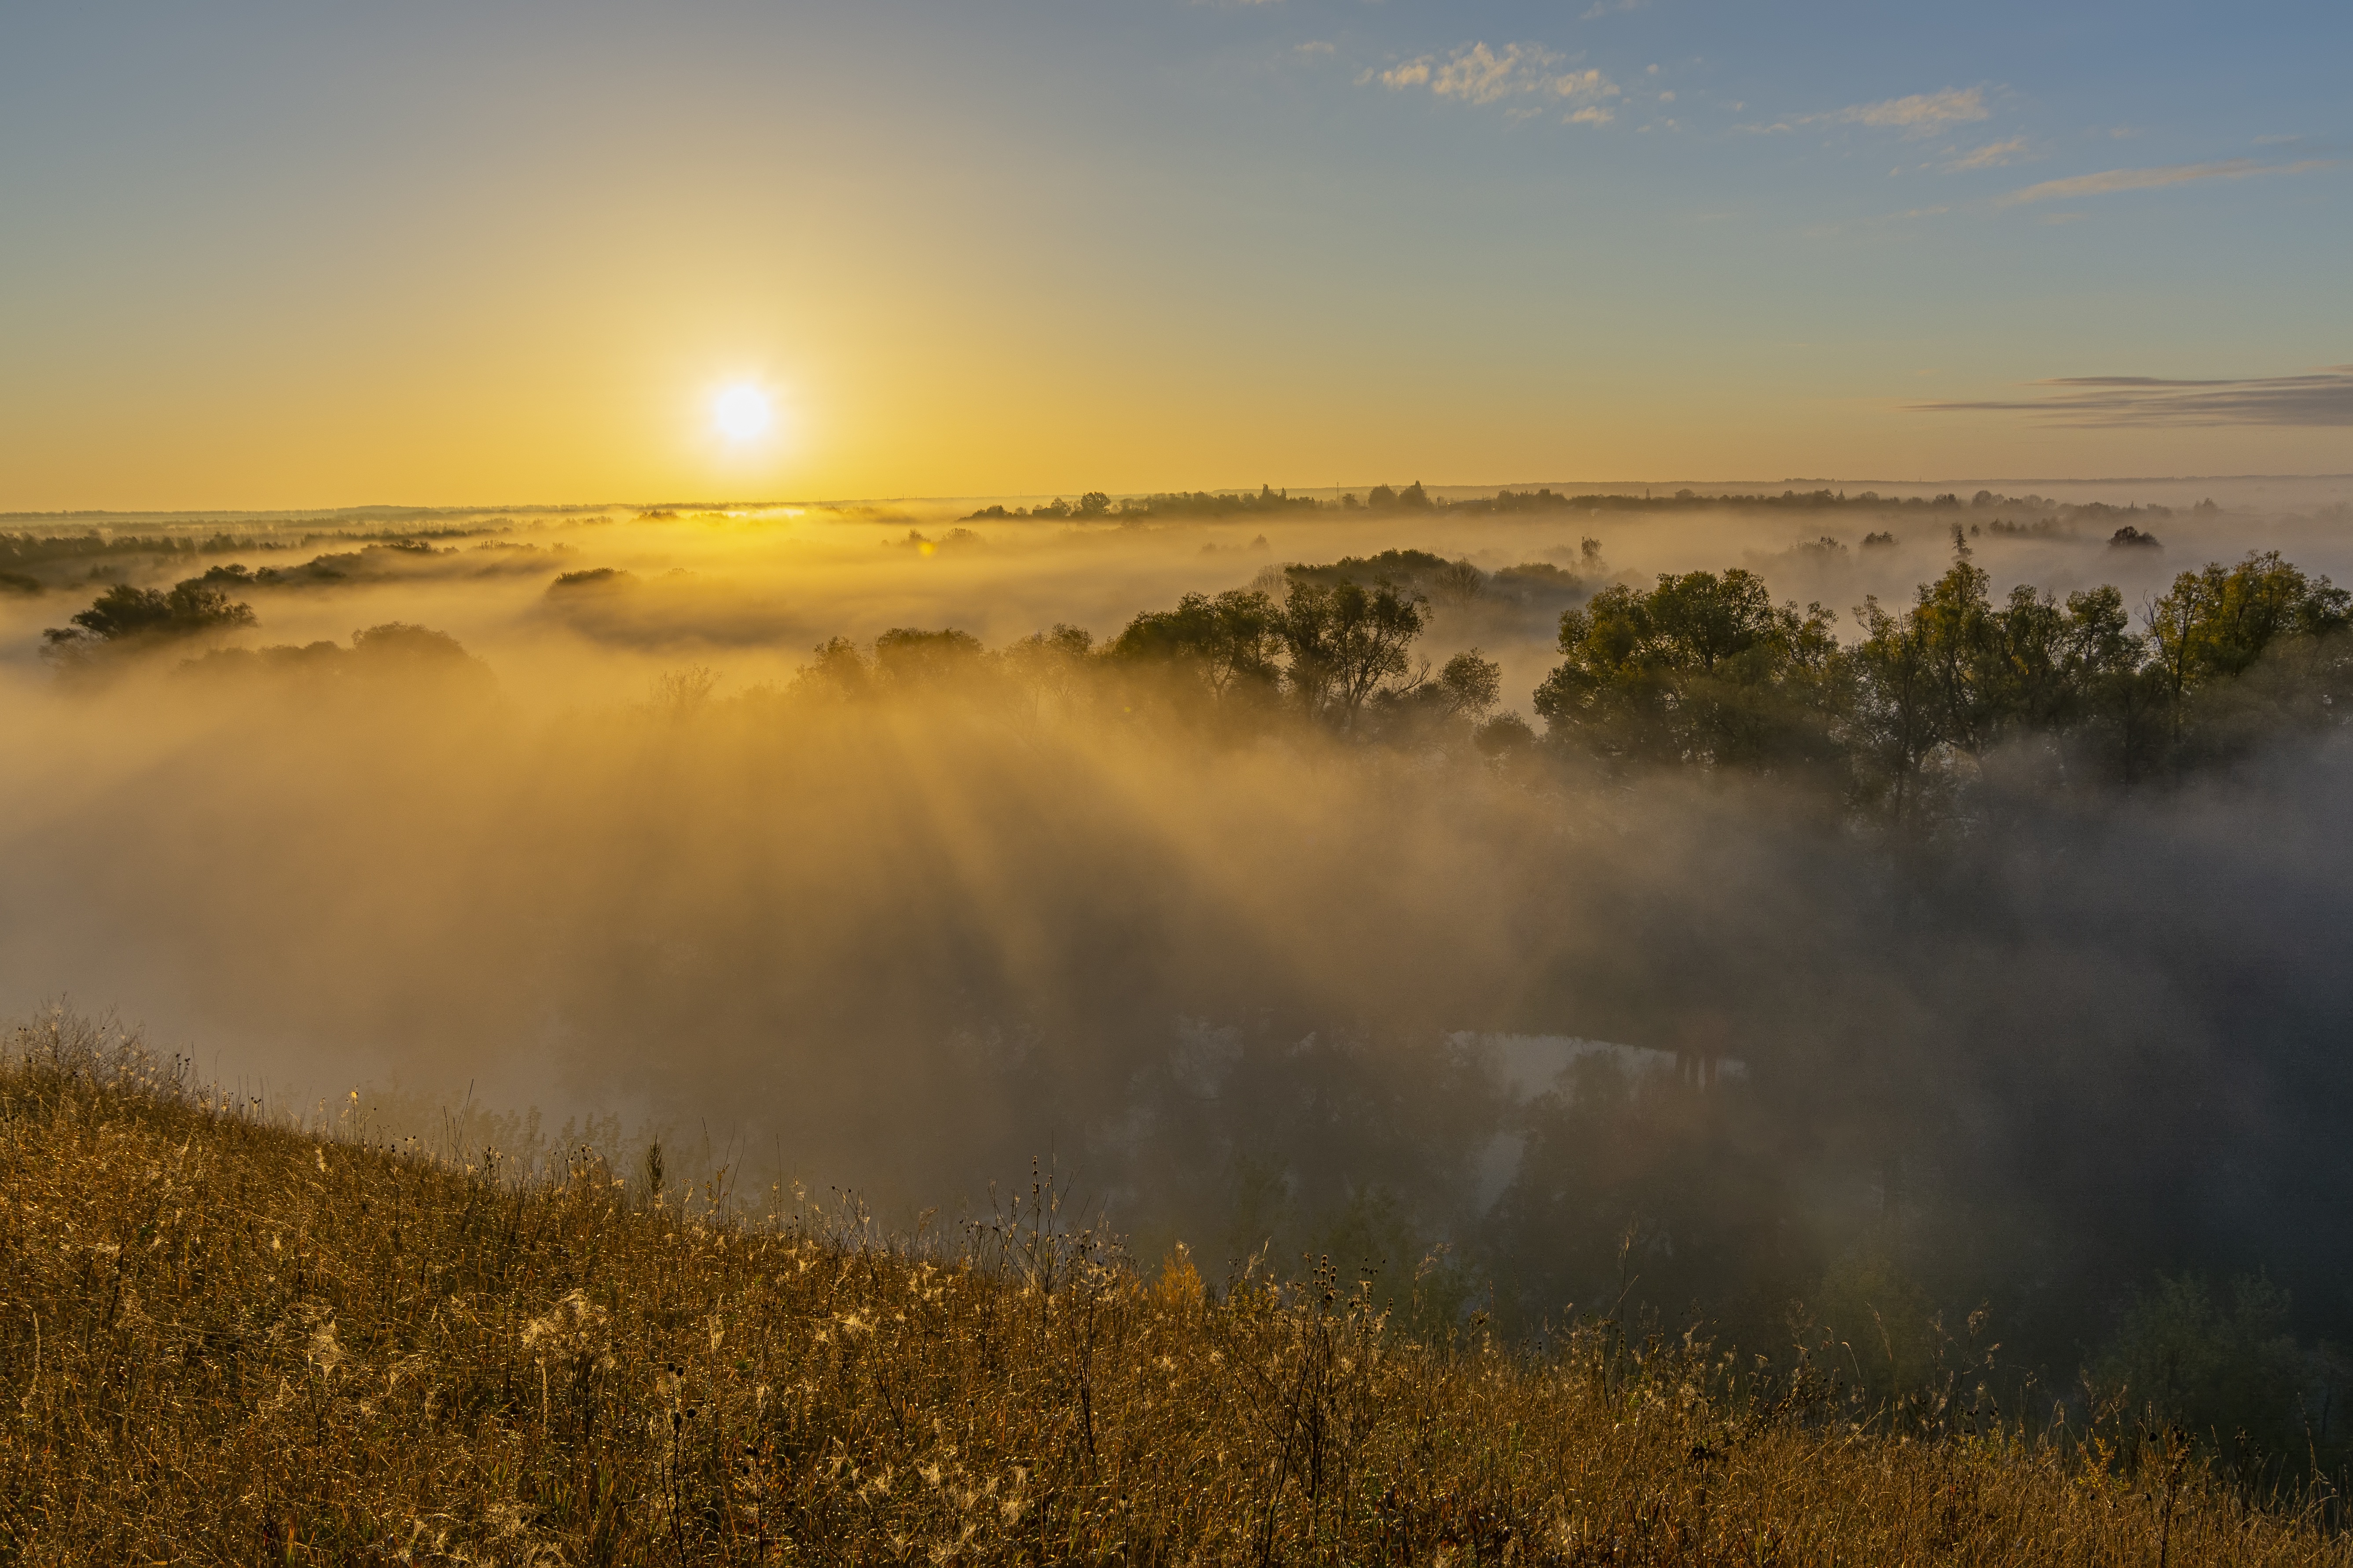
sun, sky, atmosphere, daytime, plant, ecoregion, natural landscape, natural environment, dusk, sunset, afterglow, sunrise, tree, sunlight, fog, body of water, biome, horizon, landscape, plain, rural area, grassland, grass, calm, hill, cloud, dawn, mist, haze, water, evening, field, wilderness, forest, nature reserve, prairie, wildlife, ocean, red sky at morning, reflection